Military history of Zimbabwe

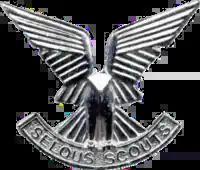
Cap badge of the Selous Scouts

The Rhodesian Bush War, also called the Second "Chimurenga" or the Zimbabwe War of Liberation, refers to the guerrilla war of 1966–1979 which led to the end of Rhodesia and the "de jure" independence of Zimbabwe. It was a three-way conflict between the predominantly white minority government of Ian Smith and the Rhodesian Front and two rival black nationalist movements: the Maoist Zimbabwe African National Union (ZANU), led by Robert Mugabe, drew its support mostly from the Shona people, while the Marxist Zimbabwe African People's Union (ZAPU) of Joshua Nkomo was mostly supported by Ndebele. movements, led by Robert Mugabe and Joshua Nkomo respectively.